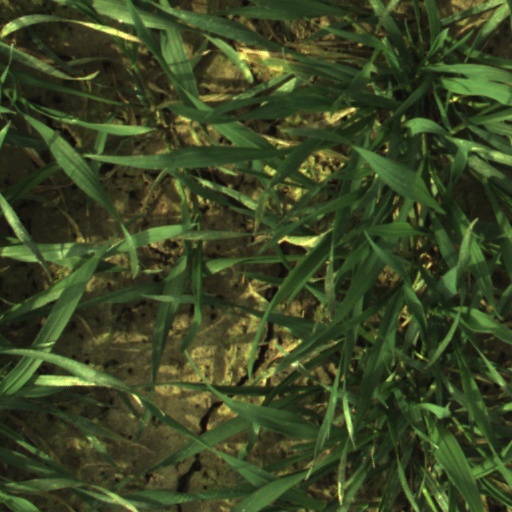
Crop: wheat